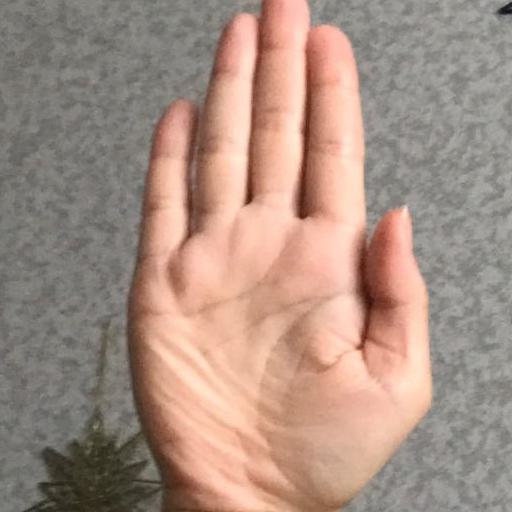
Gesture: stop